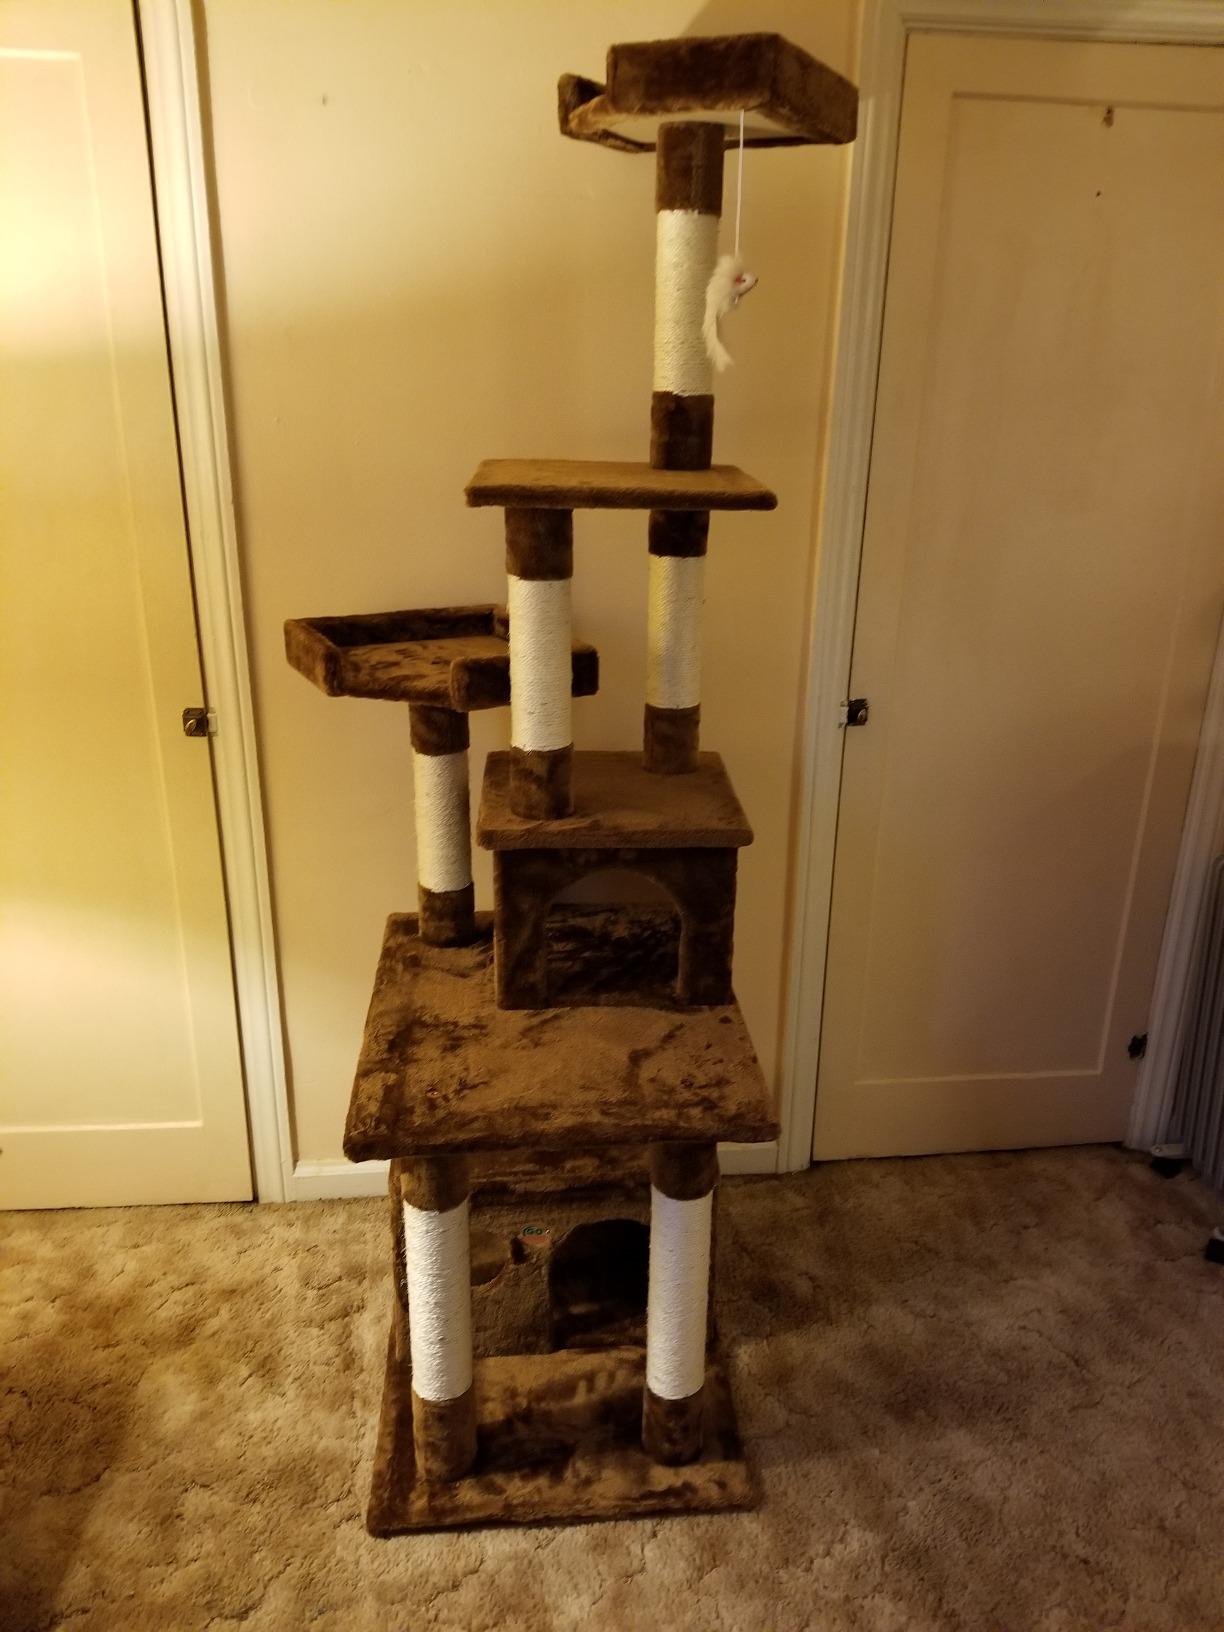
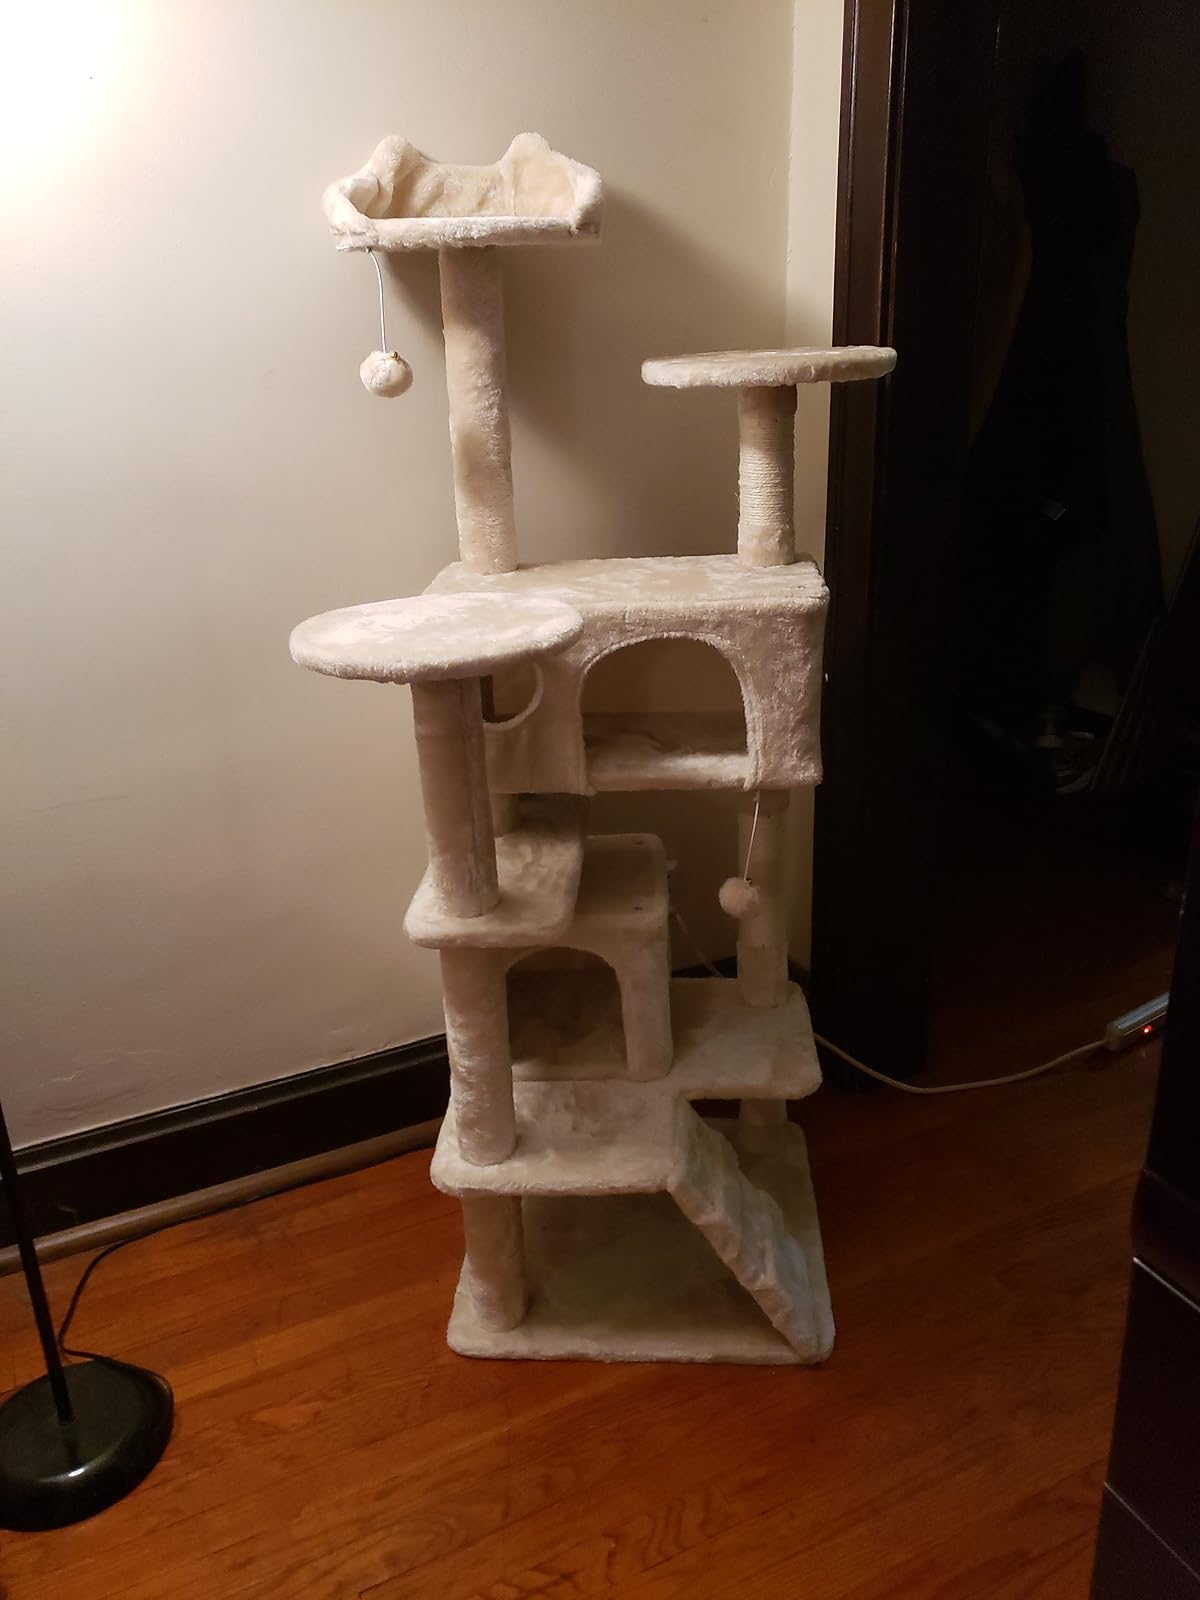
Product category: items_cat tree
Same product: no